Sky position (RA, Dec in degrees): 166.813, 15.83
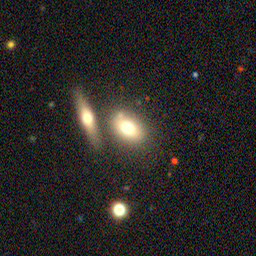
Galaxy morphology: Merging Galaxies